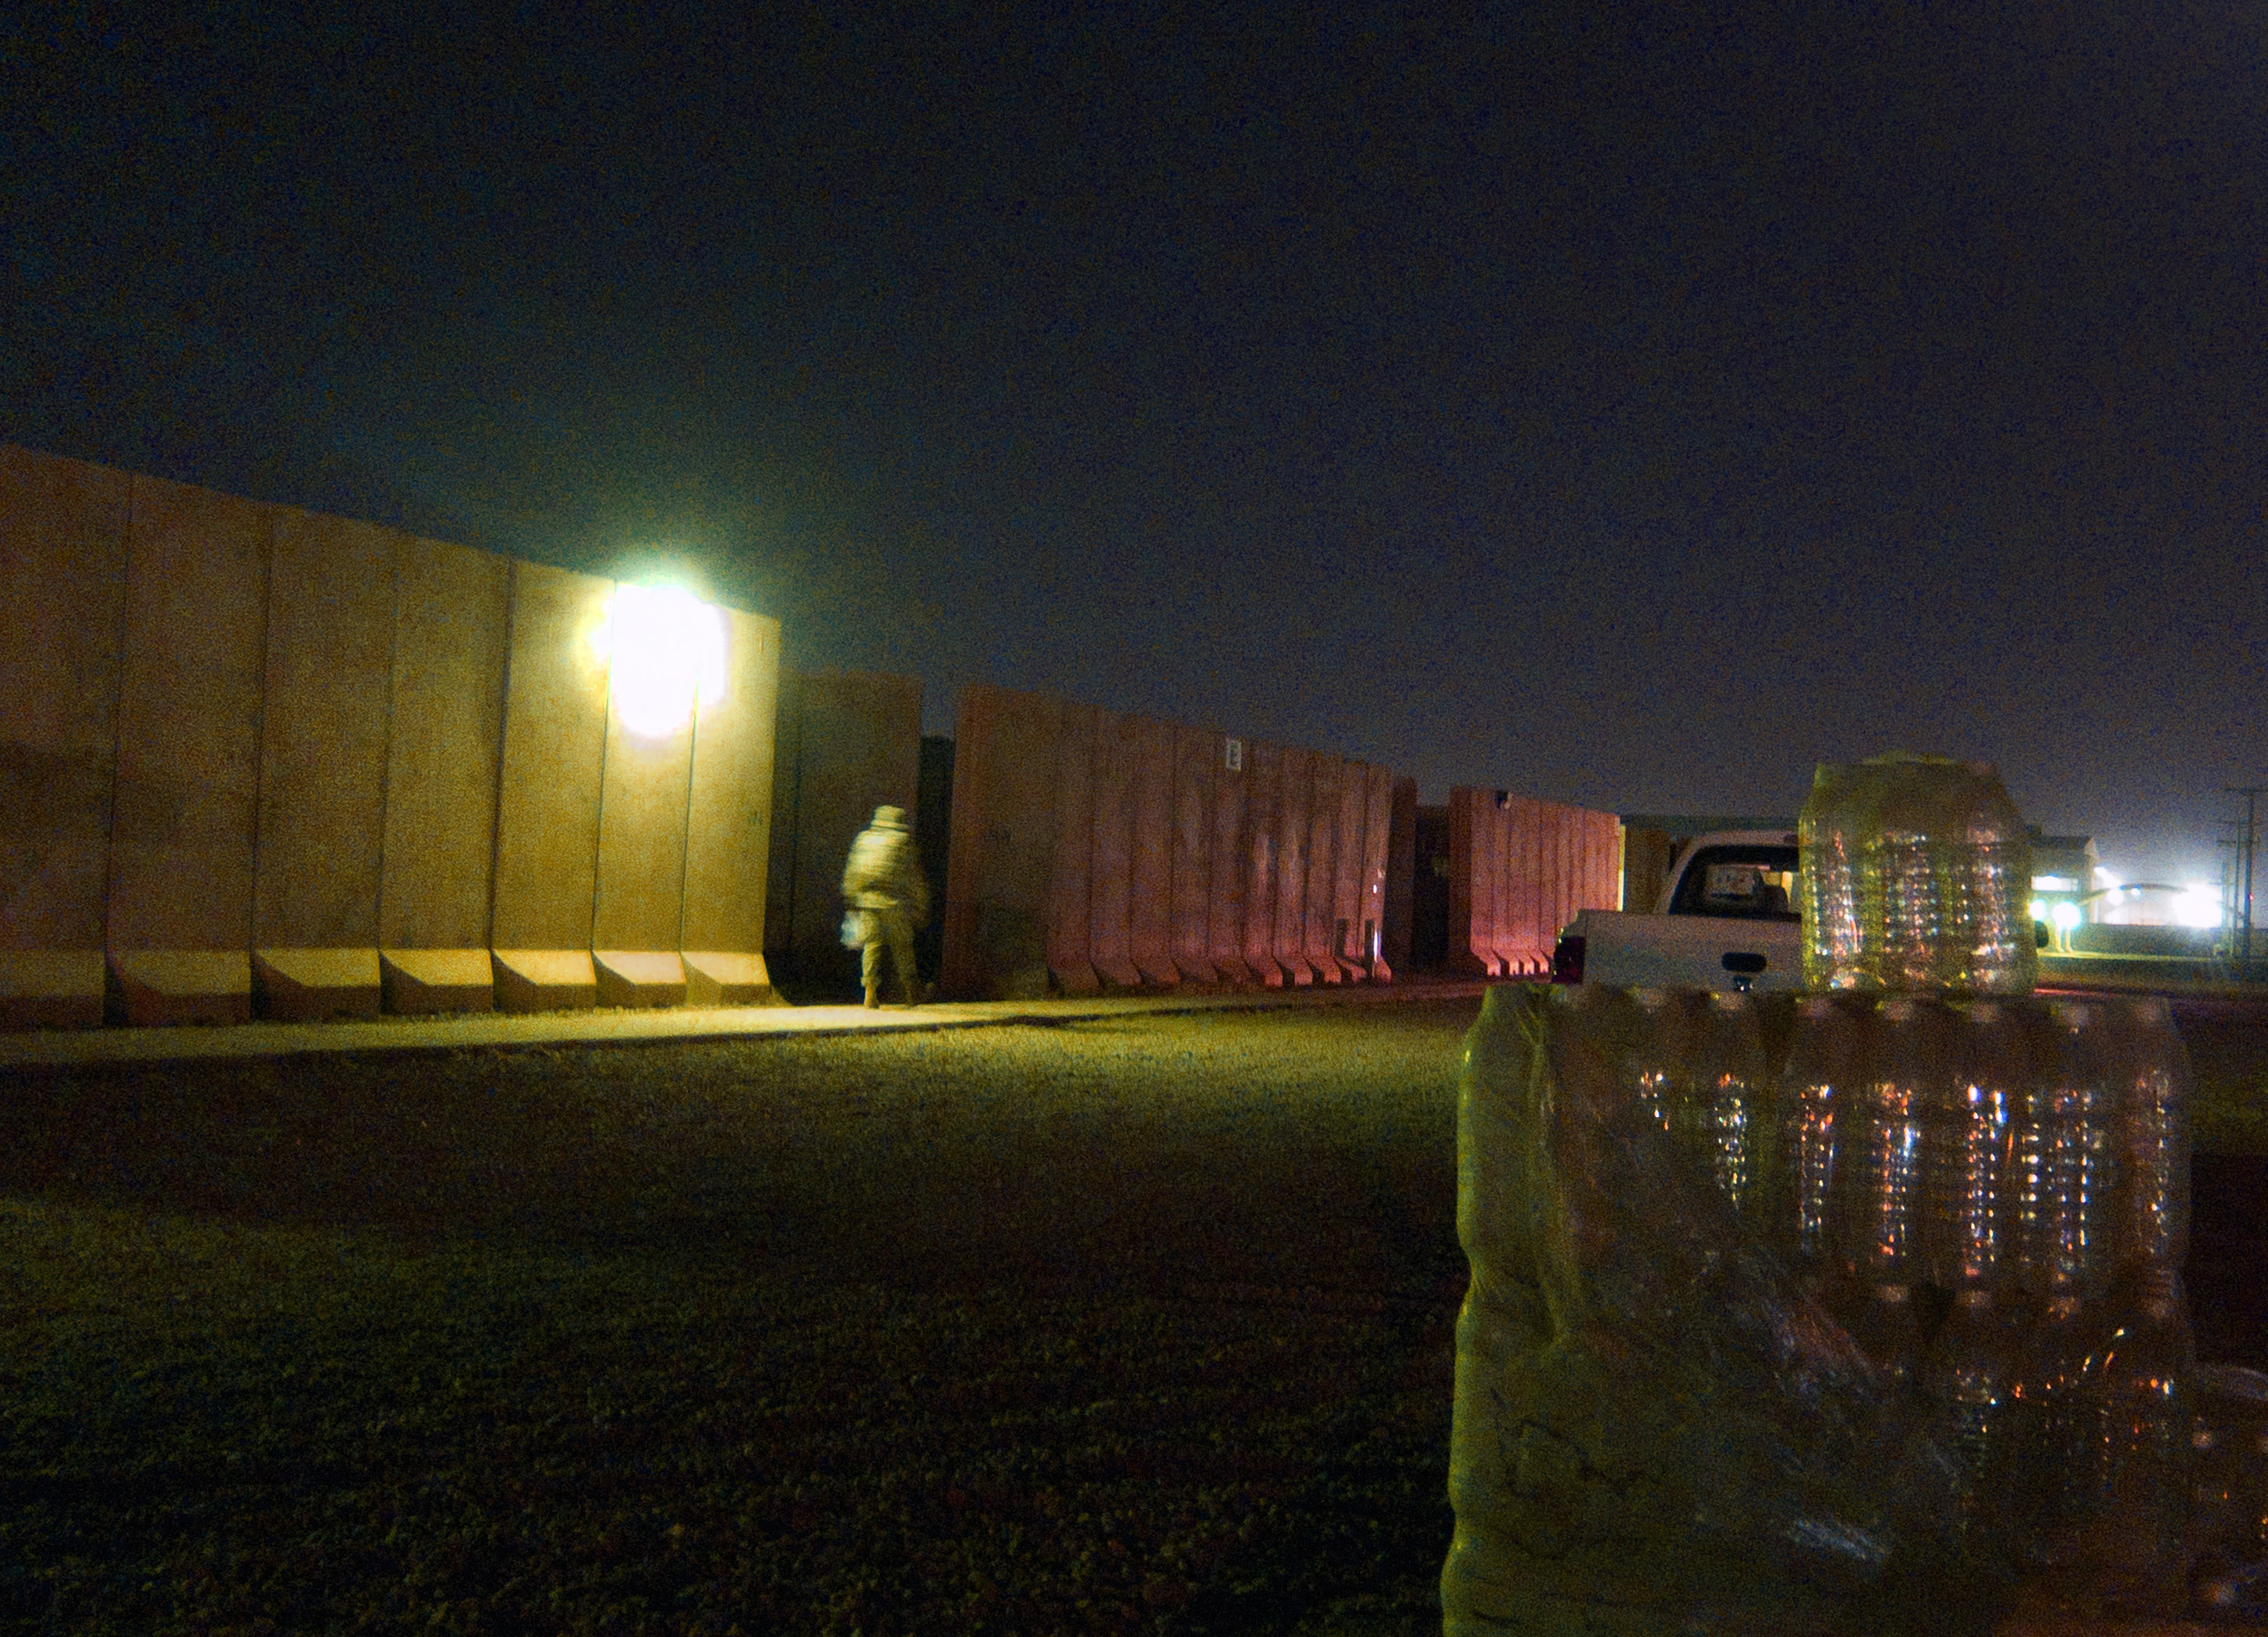
light, night, sunlight, morning, dusk, evening, reflection, darkness, lighting, iraq, jointbasebalad, twall, bottledwater, tbarrier, urban area, atmosphere of earth